Bruchsal station

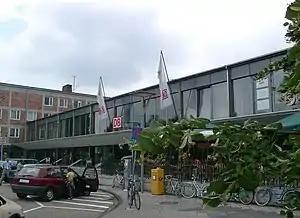

Bruchsal station is the centre of the rail transport in the city of Bruchsal in the German state of Baden-Württemberg.